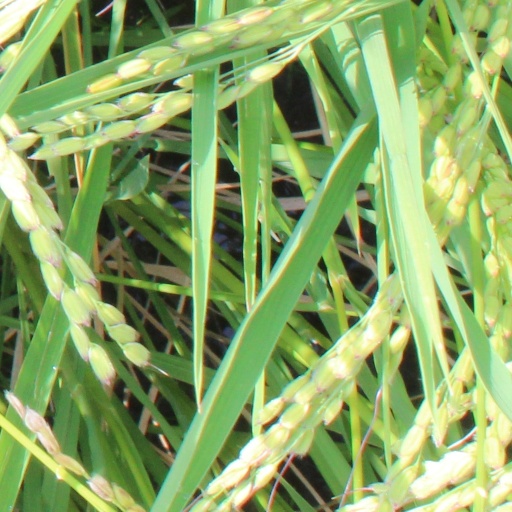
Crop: rice